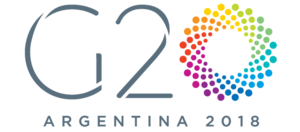
Le sommet du G20 2018 est le treizième sommet du Groupe des vingt depuis sa création pour les chefs d'État en 2008. Il se tient les 30 novembre et 1ᵉʳ décembre 2018 à Buenos Aires, en Argentine.